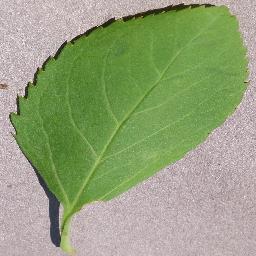
Label: Cherry___healthy